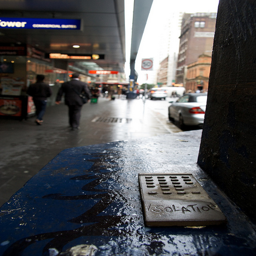
A picture of a busy city with something labeled isolation
A PICTURE OF PEOPLE WALKING DOWN A CITY STREET
A sidewalk that has people walking down it near cars.
a remote sitting on a ledge on  a sidewalk with people walking down it
A remote control with the word "isolation" carved into it and a city street in the distance with people and vehicles.